Marshall Meadows House

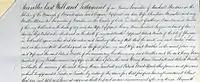
Part of the Will of James Swanston, 1855

The property was purchased by James Swanston (1798-1855) who was a merchant and Commission Agent in Riches Court in London. However, only three years later he died leaving his wife Christian Swanston (née Turnbull) a widow with seven young children. In his will he left Marshall Meadows to her for her lifetime and after that to his eldest son John Alexander Swanston.